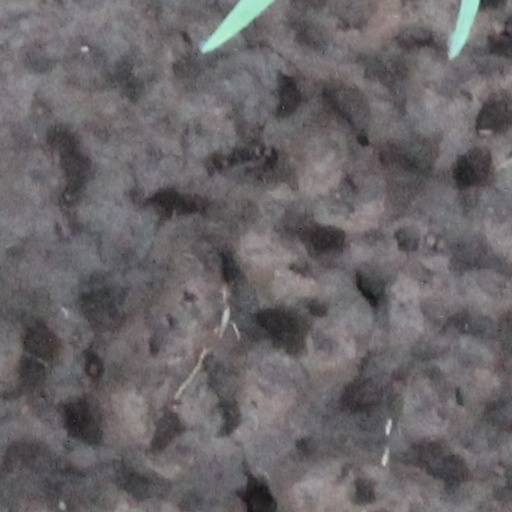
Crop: wheat